Pietro Desani

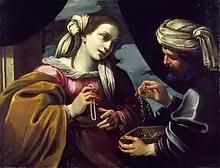
"Rebeca and Eleazar"

Pietro Desani (November 18, 1595 – 1647) was an Italian painter of the Baroque period, active mainly in Bologna and Reggio Emilia. He was a disciple of Lionello Spada. He painted a "Crucifixion with the Virgin Man, Magdalen, and St. John" for the Chiesa del Corpo di Cristo and "St. Francis receiving Stigmata" for the church of the Padri Zoccolanti. One of his pupils was Orazio Talami.